James Henry Carleton

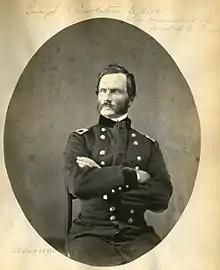

James Henry Carleton (December 27, 1814 – January 7, 1873) was an American military officer who served in the United States Army during the American Civil War and American Indian Wars. He became notorious for his involvement in the Long Walk of the Navajo, in which he led an ethnic cleansing campaign against the indigenous Navajo people.